Magyar Gárda

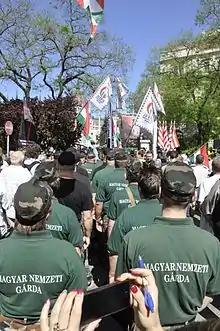
Members of the New Hungarian Guard at a Jobbik rally against a gathering of the World Jewish Congress in Budapest, 4 May 2013

On 10 March 2008 three leading figures of Jobbik (Dávid Kovács, the founding president of the party, Ervin Nagy, committee chairman, and Márton Fári, former chairman of the party's ethical committee) resigned from the party because of its relationship with the Magyar Gárda, and issued a statement that "Jobbik has been merged inseparably with the Guard, taking responsibility for something that it cannot really control in the long run".